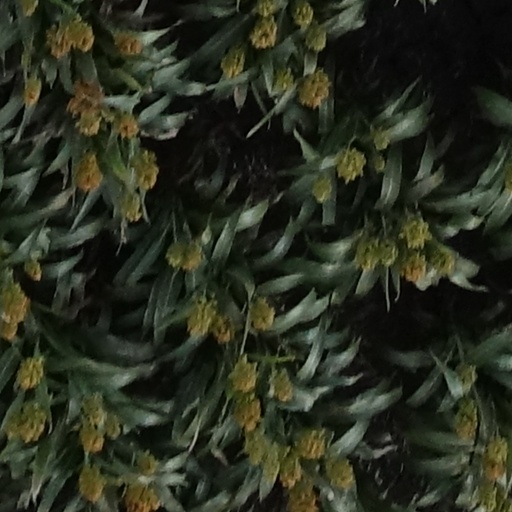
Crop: sorghum